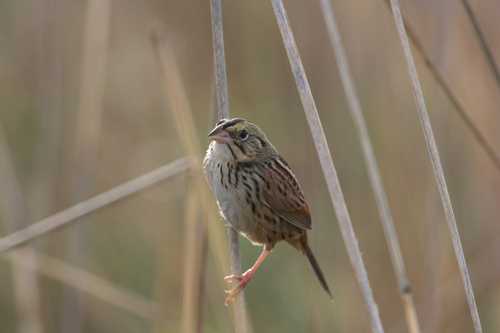
a small bird with a white belly, pink tarsus, a tan and black striped back and secondaries, and black stripe along the crown.
this bird has a short light brown bill, pink tarsuses and feet, and a black and yellow striped crown.
this small brown and white bird has a small head and a pointy beak.
this bird has a brown and black body with a white belly and black tail feathers.
a small beige bird with black stripes on it's wings, crown and a malar stripe, with a white underbelly.
this small bird has a small beak which curves downward, and black spots on its brown feathers.
the small bird has orange feet, and its body (sideand wings) are light brown with dark brown specks.
this small brown bird has black highlights all over its back and breast but a white belly and throat.
this particular bird has a belly that is brown and gray
this bird is spotted brown in color, and has a brown beak.
Species: Henslow Sparrow